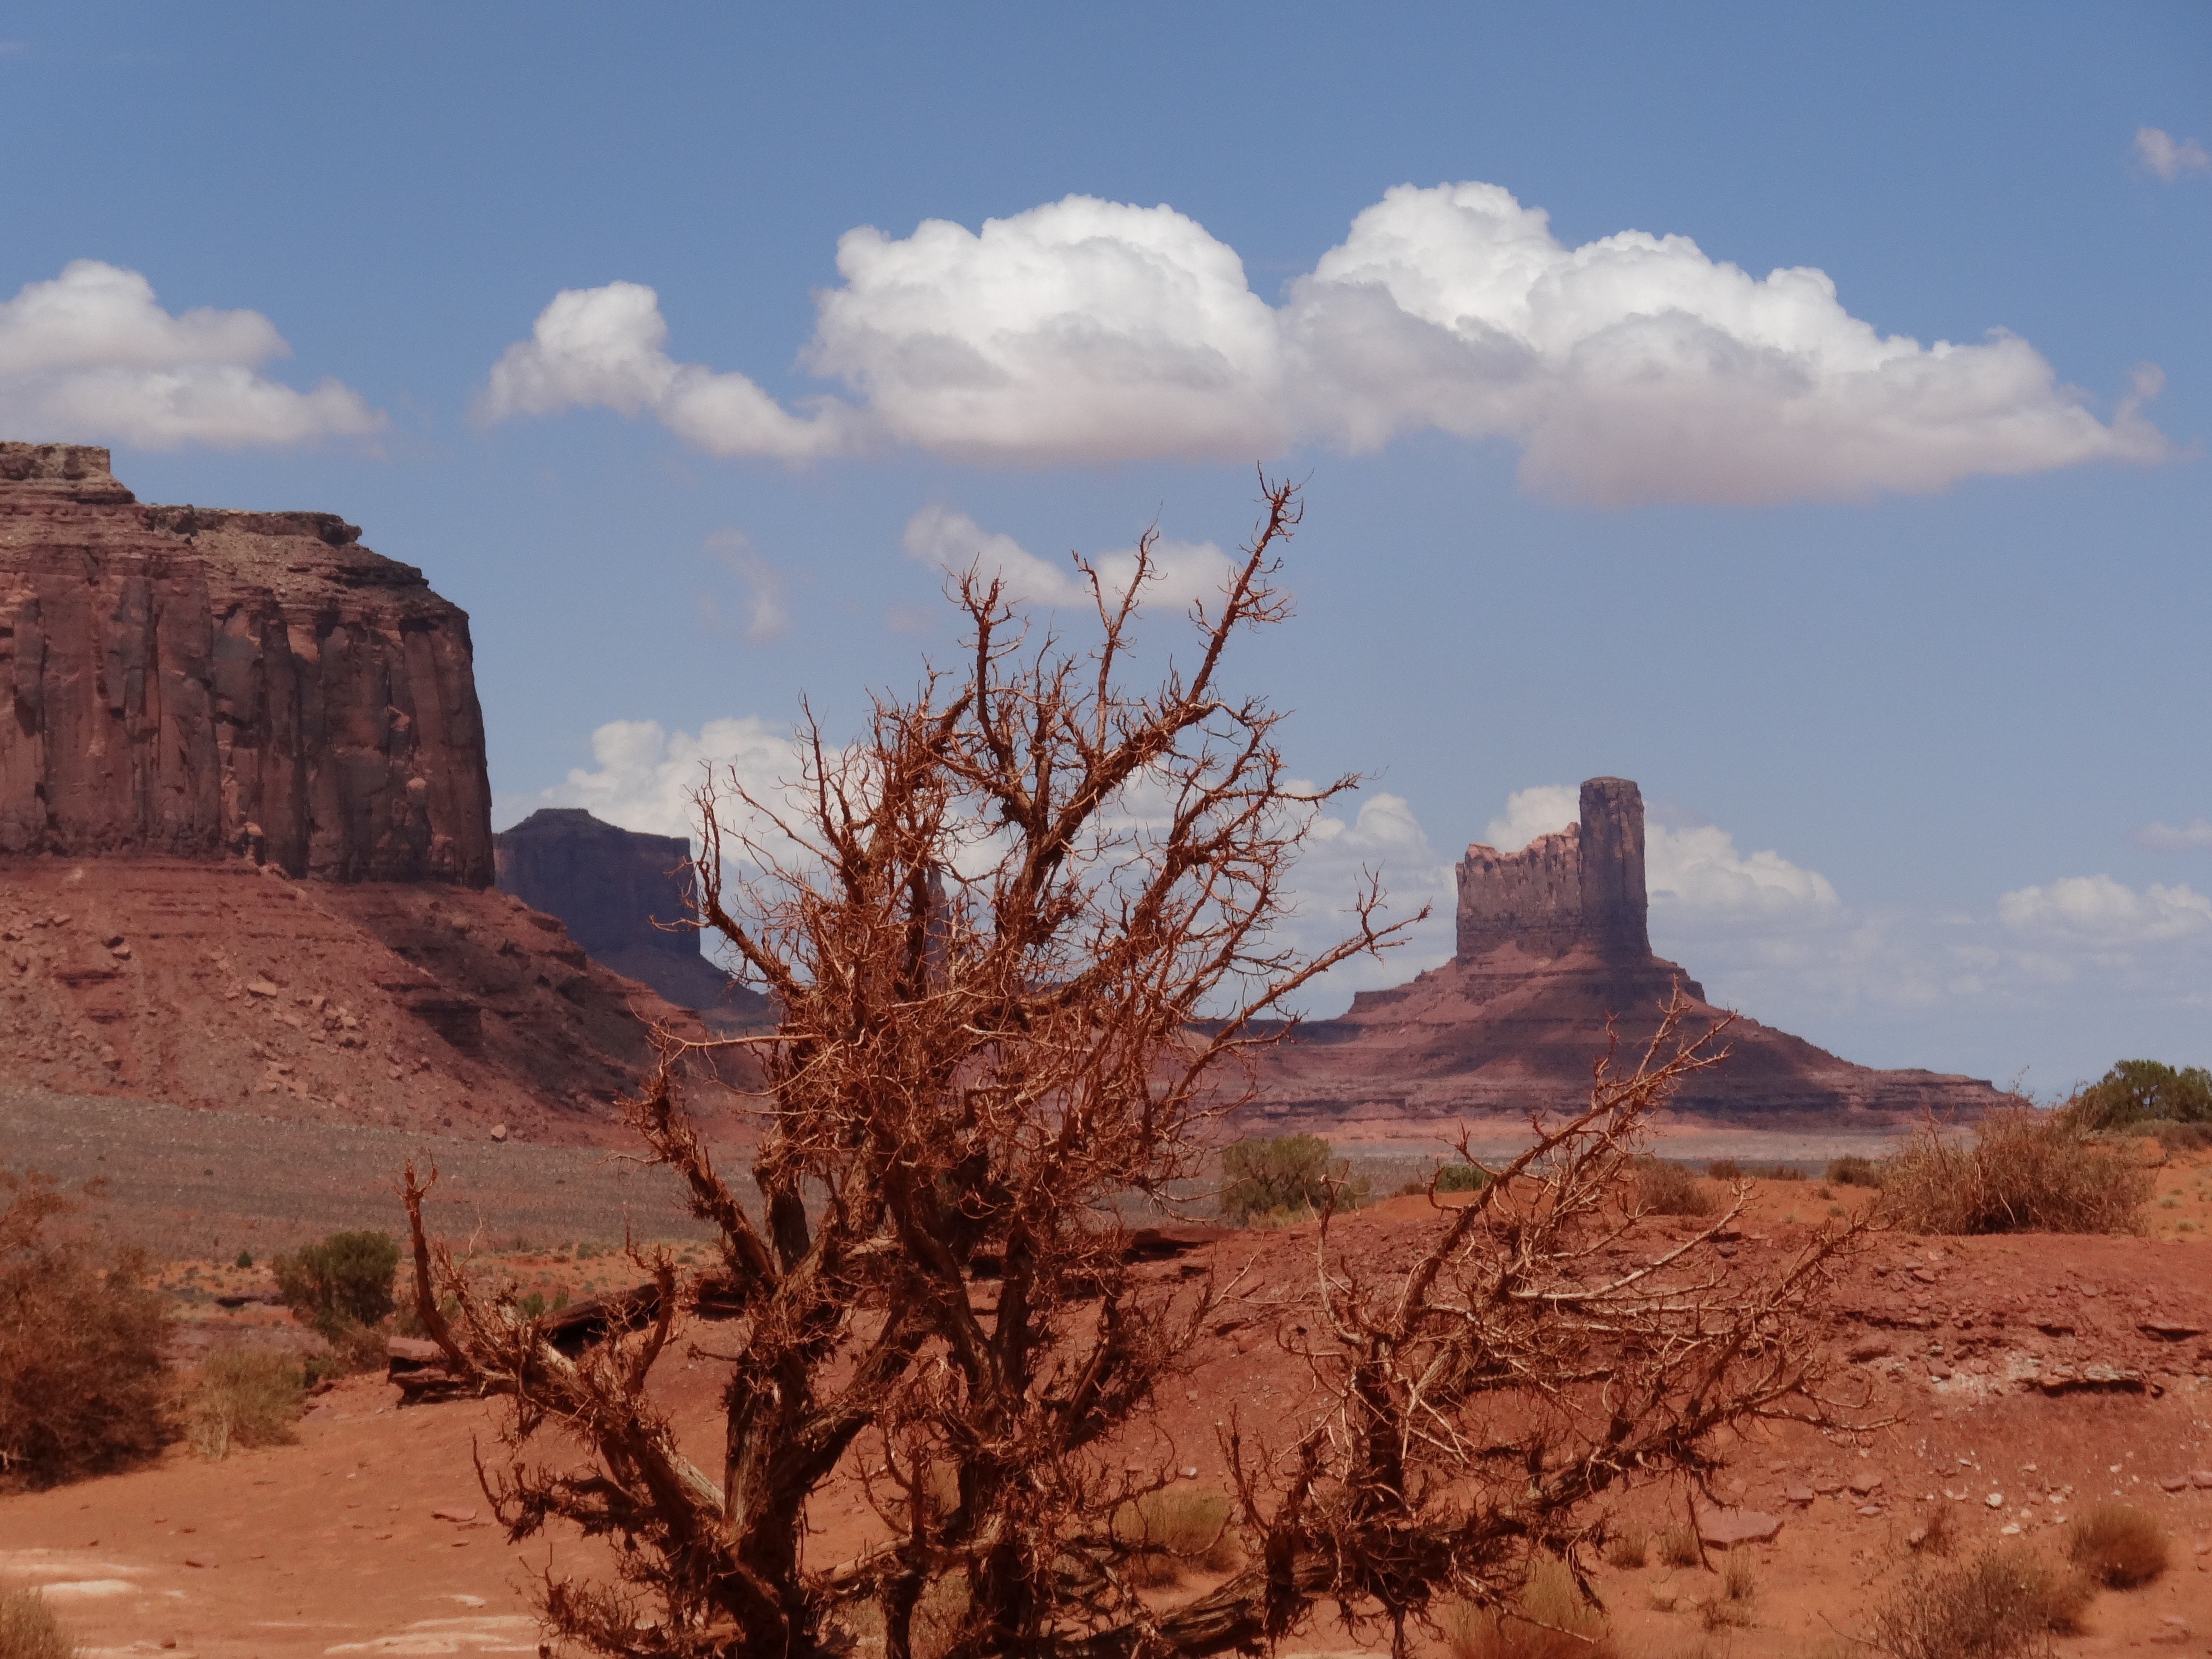
landscape, rock, wilderness, mountain, desert, valley, formation, cliff, park, canyon, terrain, national park, arizona, geology, badlands, plateau, wadi, butte, landform, monument valley, natural environment, geographical feature, aeolian landform, mountainous landforms, southwest usa